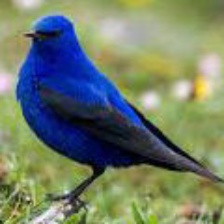
Species: GRANDALA
Scientific name: GRANDALA COELICOLOR